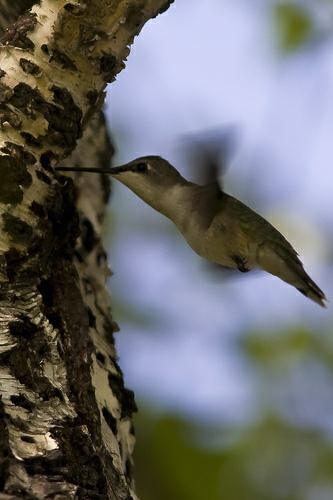
A photo of a ruby throated hummingbird